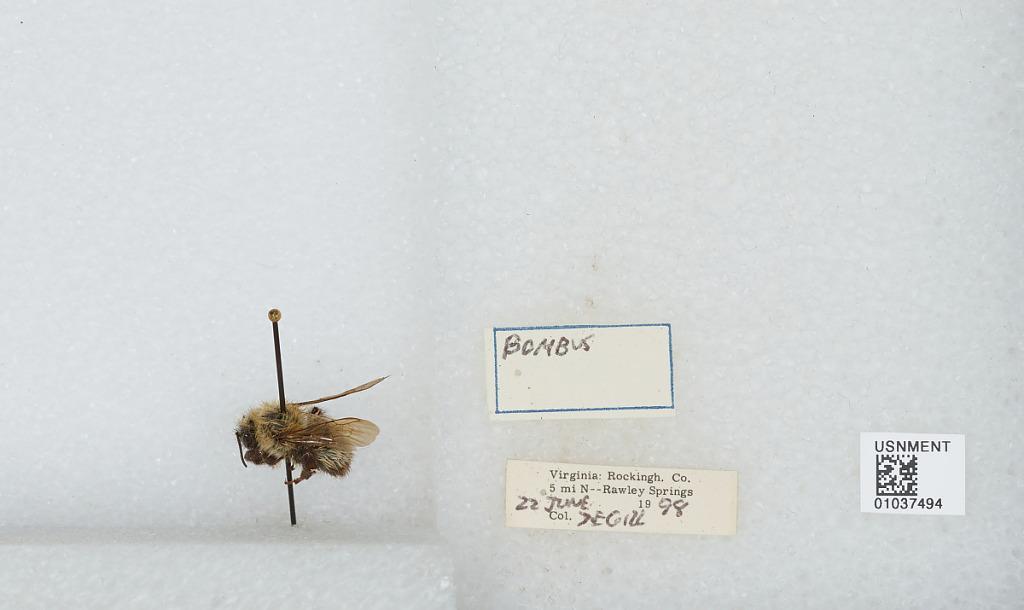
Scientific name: Bombus (Pyrobombus) perplexus Cresson
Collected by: Degill
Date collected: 1988-6-22
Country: United States
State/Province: Virginia
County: Rockingham
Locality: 5 miles North of Rawley Springs
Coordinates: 38.5606, -79.0783